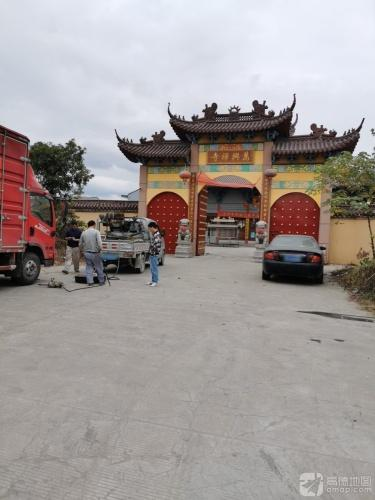
地标名称：台州市椒江区万兴寺
所在城市：台州市·椒江区